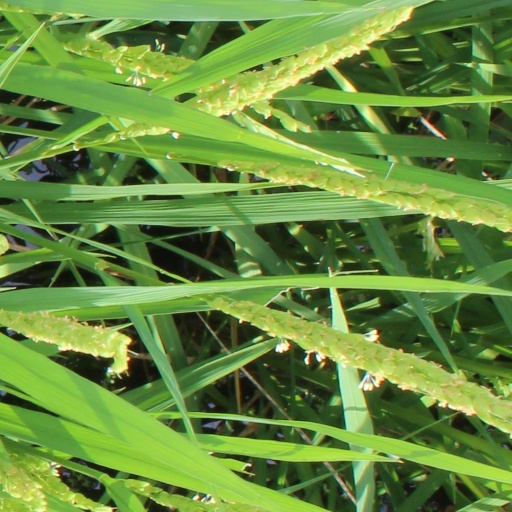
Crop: rice